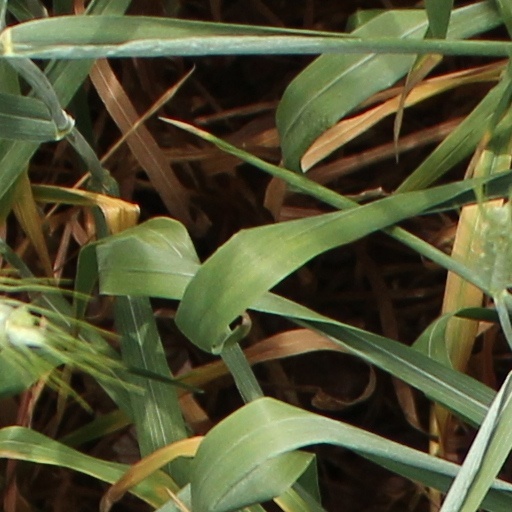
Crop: wheat